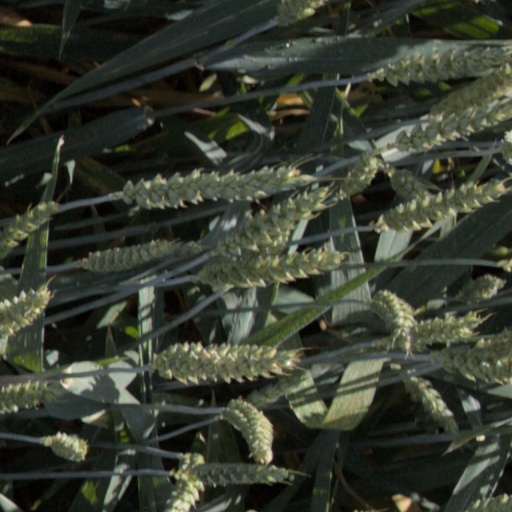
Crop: wheat